Umed Singh

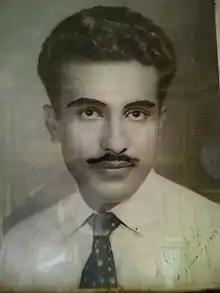
Umed Singh

Umed Singh (5 October 1936 – 29 September 2006) was a politician from Rajasthan state, India.